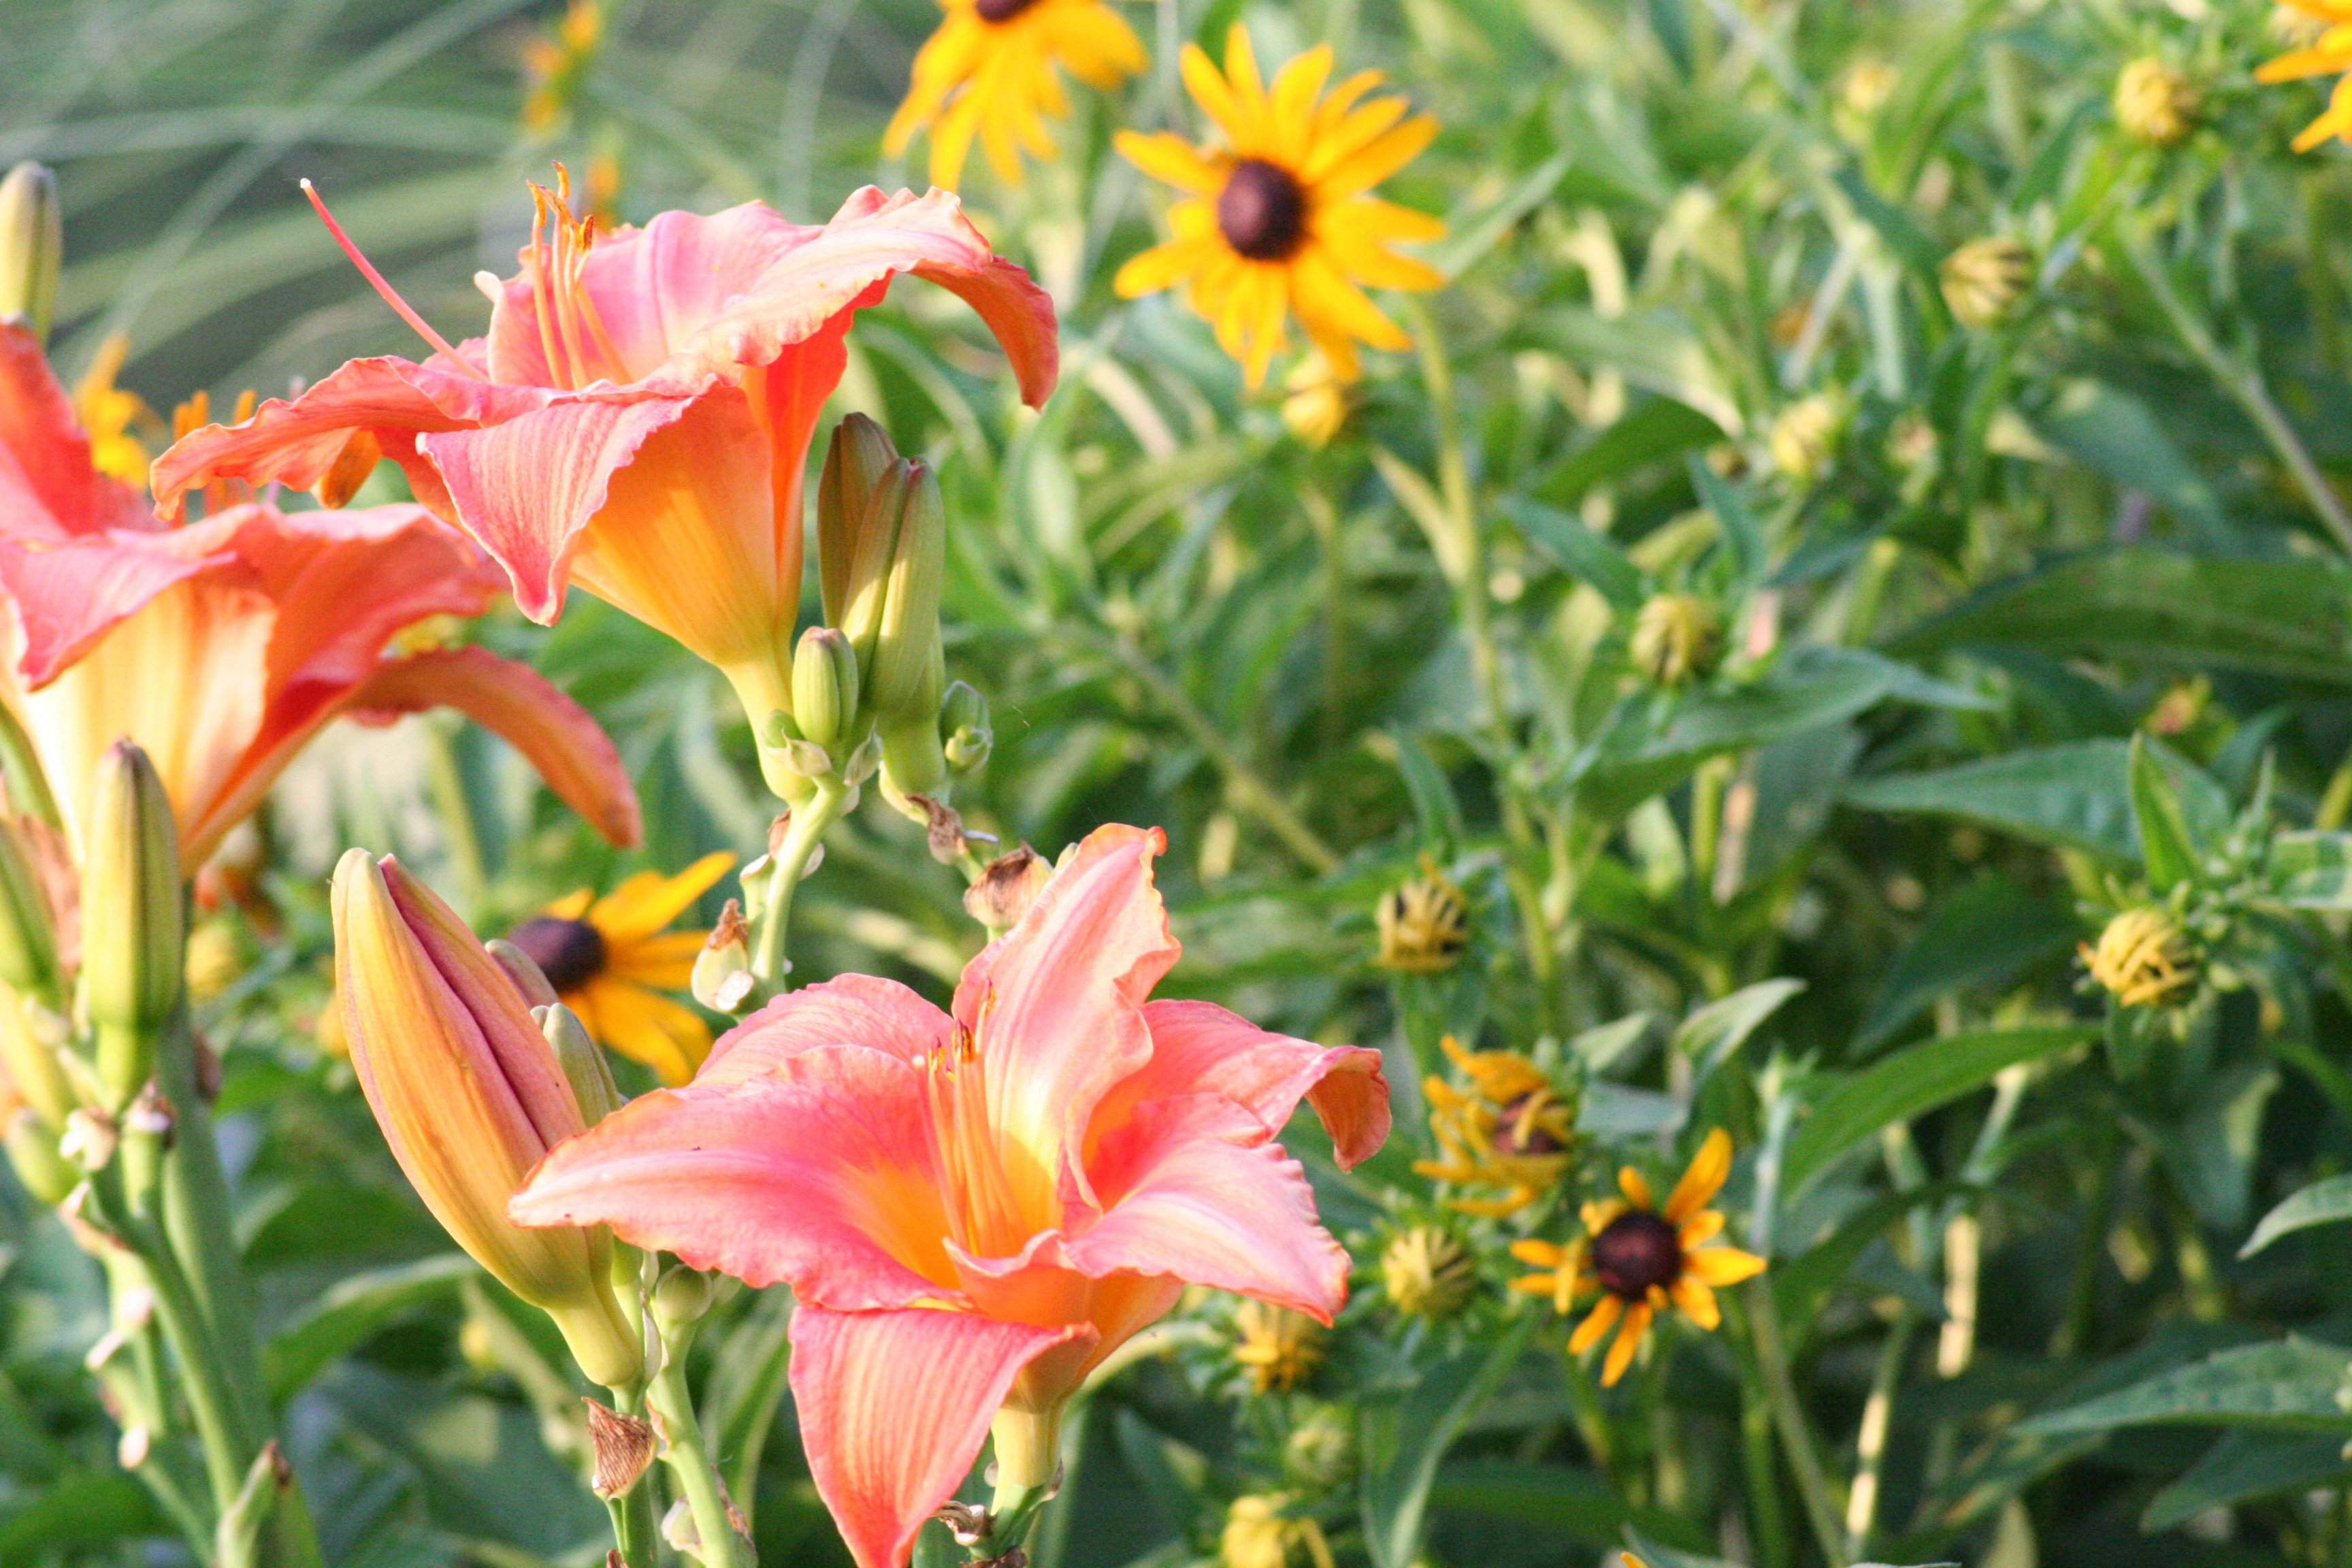
nature, blossom, plant, meadow, flower, petal, summer, floral, bouquet, spring, green, botany, yellow, agriculture, flora, wildflower, outdoors, gardening, easter, lily, lilly, daylily, gardener, macro photography, flowering plant, orange lily, land plant